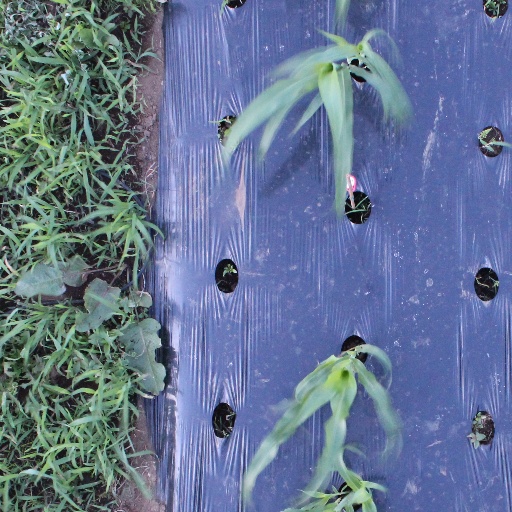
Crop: sorghum